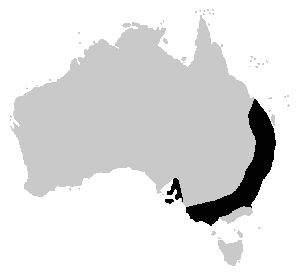
Pseudophryne bibronii est une espèce d'amphibiens de la famille des Myobatrachidae.